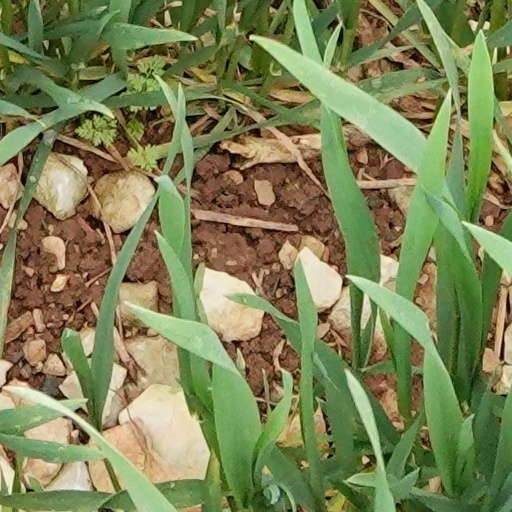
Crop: wheat